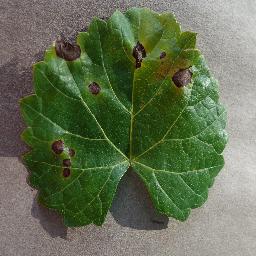
Label: Grape___Black_rot